Sunflower County, Mississippi

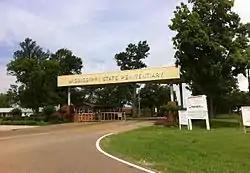
Mississippi State Penitentiary

The Mississippi Department of Corrections (MDOC) is responsible for the state's correctional services, probation services, and parole services. MDOC operates the Mississippi State Penitentiary (MSP; colloquially known as 'Parchman Farm') in the unincorporated community of Parchman in Sunflower County and a probation and parole office in the Courthouse Annex in Indianola.